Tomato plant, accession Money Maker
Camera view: horizontal (90 deg, fisheye); turntable rotation: 120 degrees
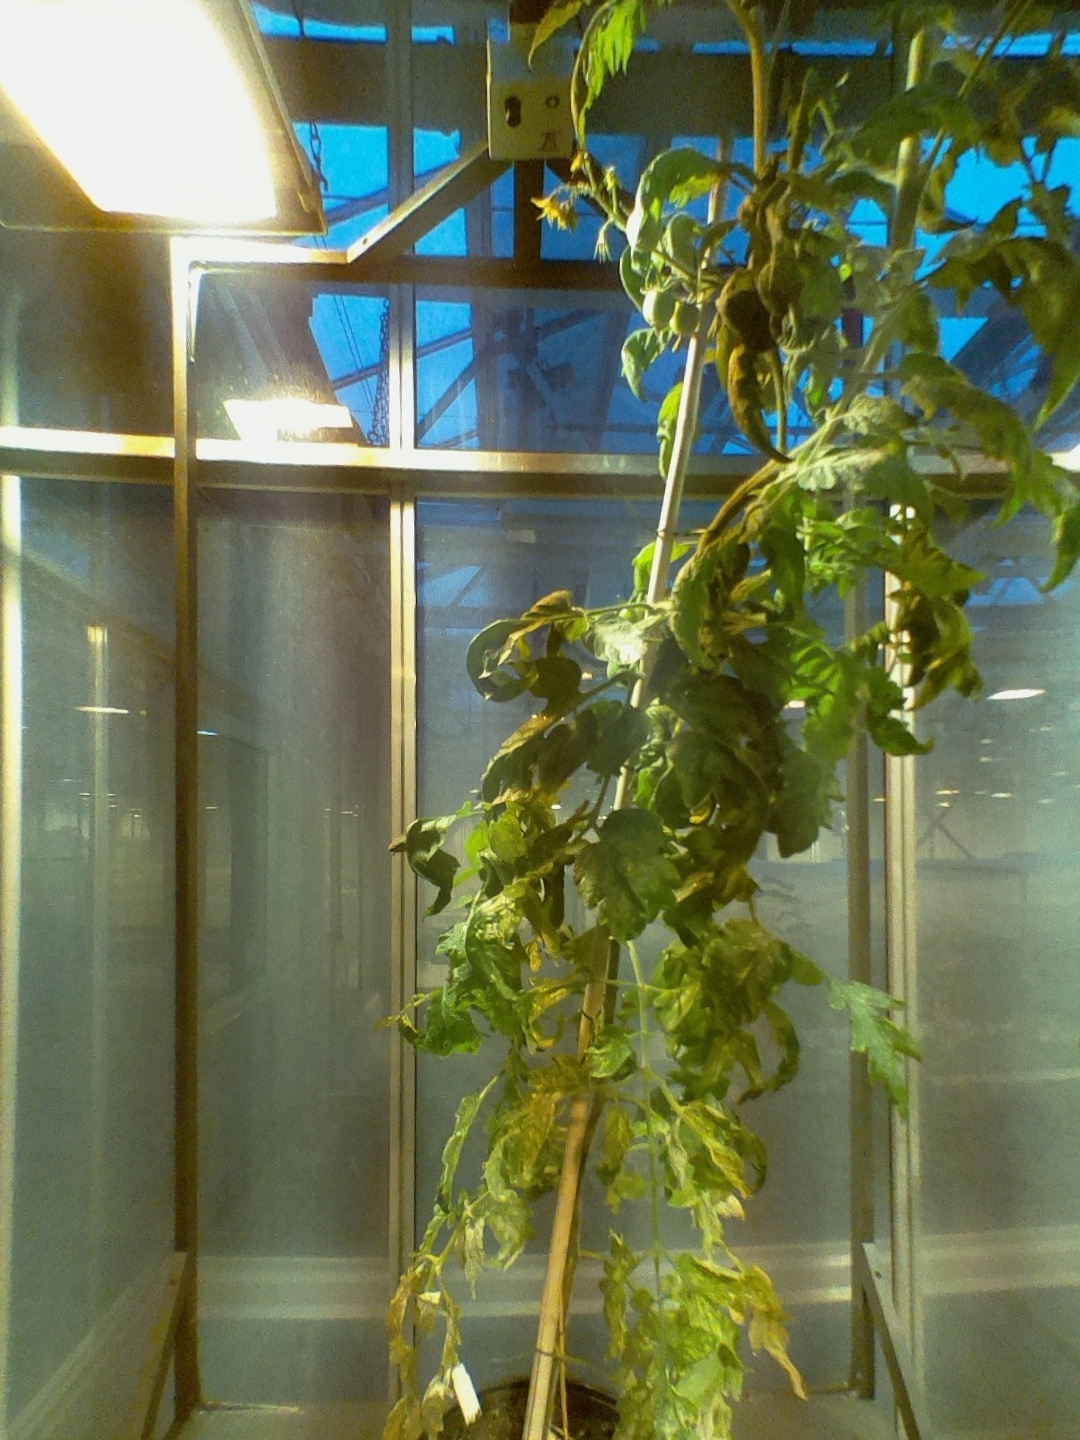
BBCH growth stage 71: 10%-20% of final fruit size